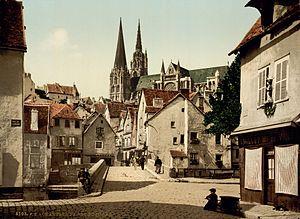
La rue du Bourg (vue à partir de l'angle avec la rue de la Foulerie), entre 1890 et 1900, Chartres, Eure-et-Loir (France). From the Photochrom Prints Collection at the Library of Congress More photochroms from France | More photochrom prints [PD] This picture is in the public domain
Paul Deschanel, né le 13 février 1855 à Schaerbeek et mort le 28 avril 1922 à Paris, est un homme d'État, journaliste et écrivain français, président de la République du 18 février au 21 septembre 1920.